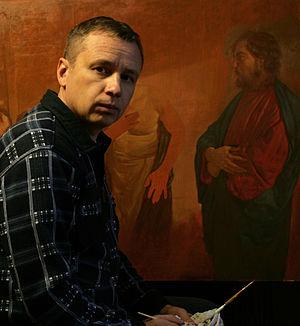
L'Artiste Andrei Mironov. 2013 Photo – autoportrait
Andreï Nikolaïevitch Mironov, né le 20 avril 1975 à Riazan, est un peintre russe. Il vit et travaille à Riazan.